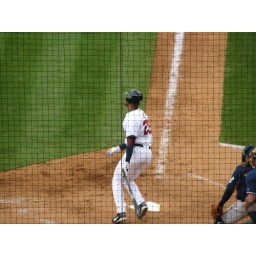
Derek Lee watched the blast sail over the left field wall